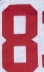
Number: 8